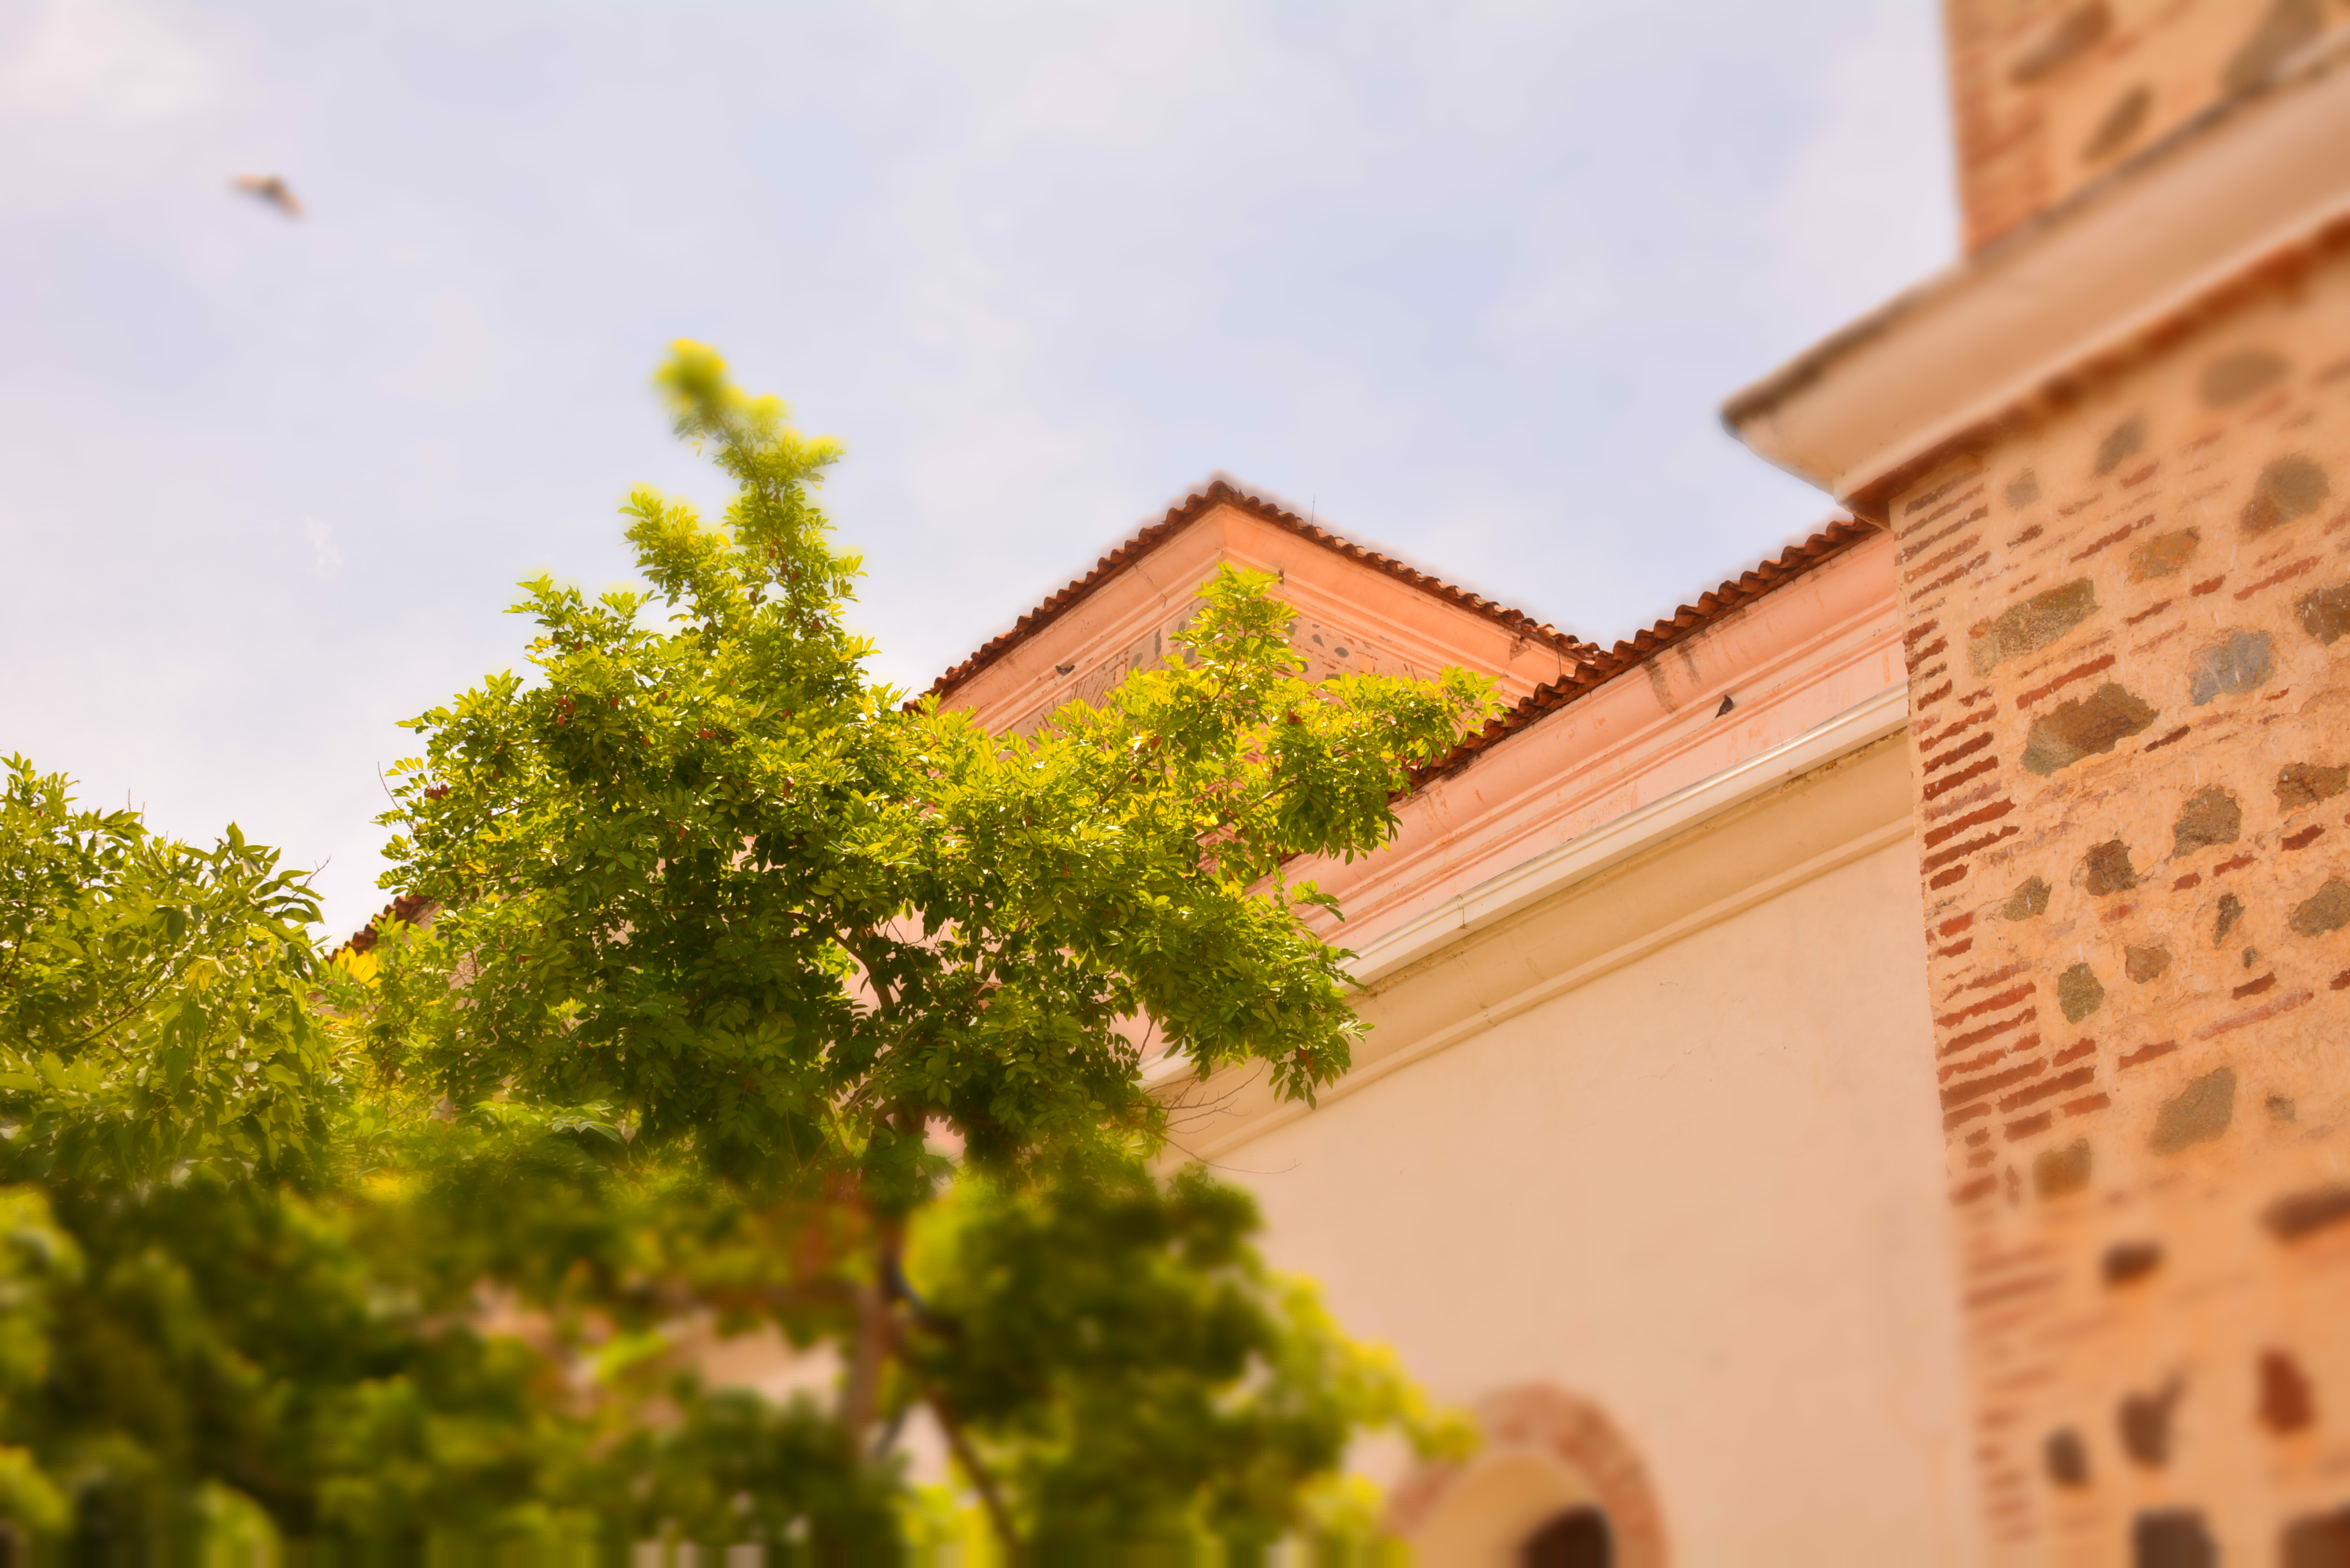
natural, sky, cloud, building, amber, window, orange, wood, plant, real estate, tree, Tints and shades, facade, city, roof, landscape, brick, grass, evening, house, natural landscape, vacation, arch, font, tourism, apartment, history, historic site, monument